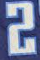
Number: 2